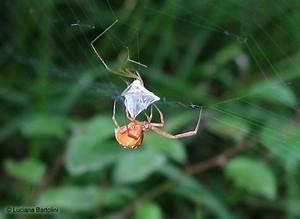
spider